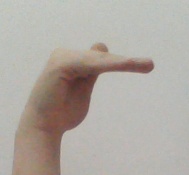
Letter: khaa